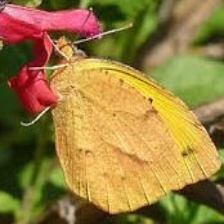
Species: SLEEPY ORANGE
Butterfly family (ImageNet category): sulphur_butterfly